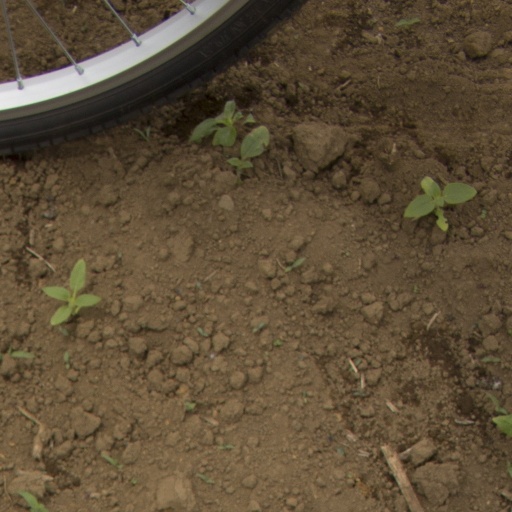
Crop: Jerusalem artichoke